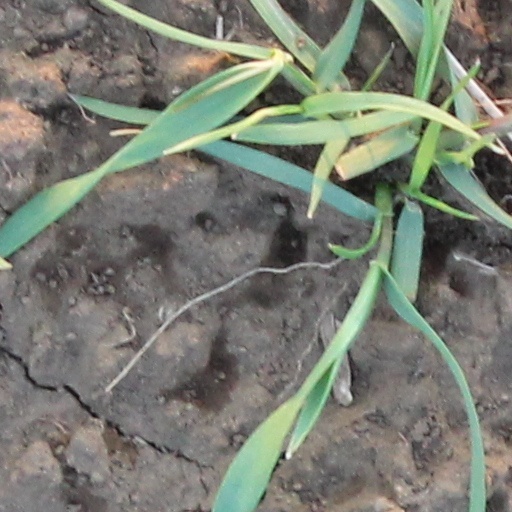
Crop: wheat